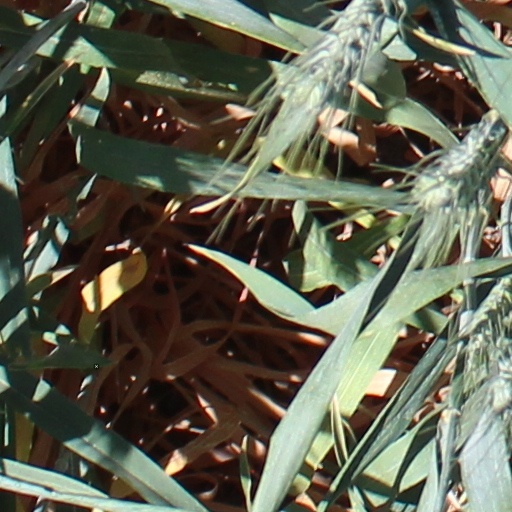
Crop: wheat